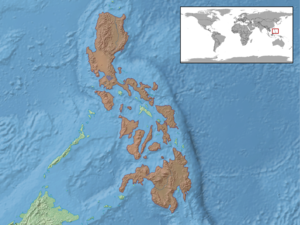
Parvoscincus steerei est une espèce de sauriens de la famille des Scincidae.